RDX

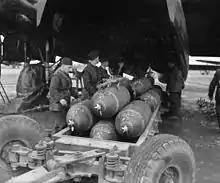
Armourers prepare to load Medium Capacity bombs into the bomb-bay of an Avro Lancaster B Mark III of No. 106 Squadron RAF at RAF Metheringham before a major night raid on Frankfurt. The stencilled lettering around the circumference of each bomb reads "RDX/TNT".

RDX was widely used during World War II, often in explosive mixtures with TNT such as Torpex, Composition B, Cyclotols, and H6. RDX was used in one of the first plastic explosives. The bouncing bomb depth charges used in the "Dambusters Raid" each contained of Torpex; The Tallboy and Grand Slam bombs designed by Barnes Wallis also used Torpex.